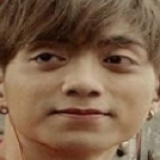
ca sĩ Soobin